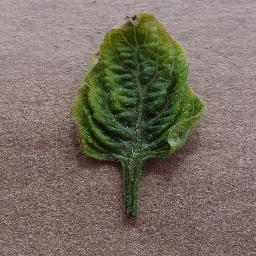
Label: Tomato___Tomato_Yellow_Leaf_Curl_Virus